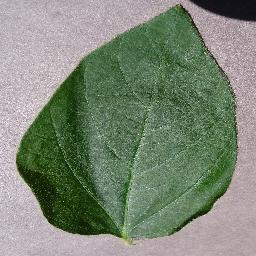
Label: Soybean___healthy